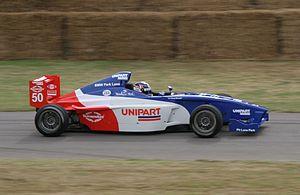
Greg Mansell est un pilote automobile britannique. Il est le fils du champion du monde de Formule 1 Nigel Mansell. Son frère ainé, Leo, dispute les mêmes championnats que lui.